Answer in natural language. Considering the relative positions, is Statue above or below beds shadow with a blue floor? Choose between the following options: below or above
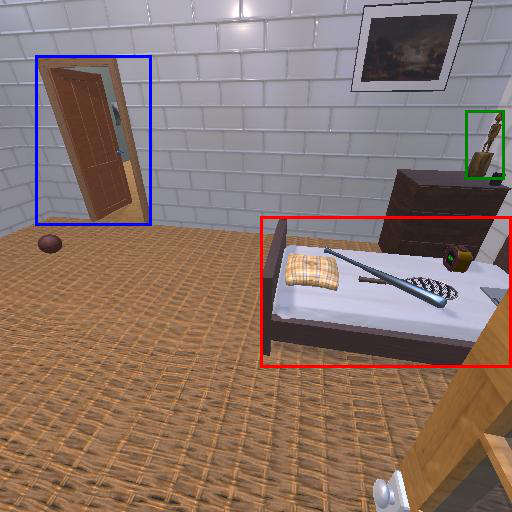
<answer>above</answer>